Daughter (2016 film)

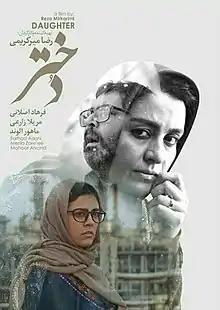
Film poster

Daughter is a 2016 Iranian drama film directed by Reza Mirkarimi. It was screened in the Competition section at the Moscow International Film Festival 2016 and International Film Festival of India 2016. It won Golden Peacock (Best Film) at the 47th International Film Festival of India. and the Golden George Award for Best Film at the 38th Moscow International Film Festival. It was also the best film in the 15th Dhaka International Film Festival.